Cultural depictions of Mary, Queen of Scots

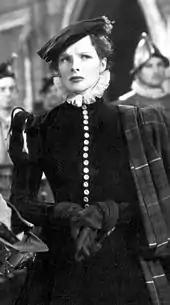
Katharine Hepburn in John Ford's 1936 film adaption of Maxwell Anderson's play "Mary of Scotland"

The 1936, 1971 and 2018 film dramatizes a fictional meetings between Queens Mary and Elizabeth take place.